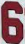
Number: 6